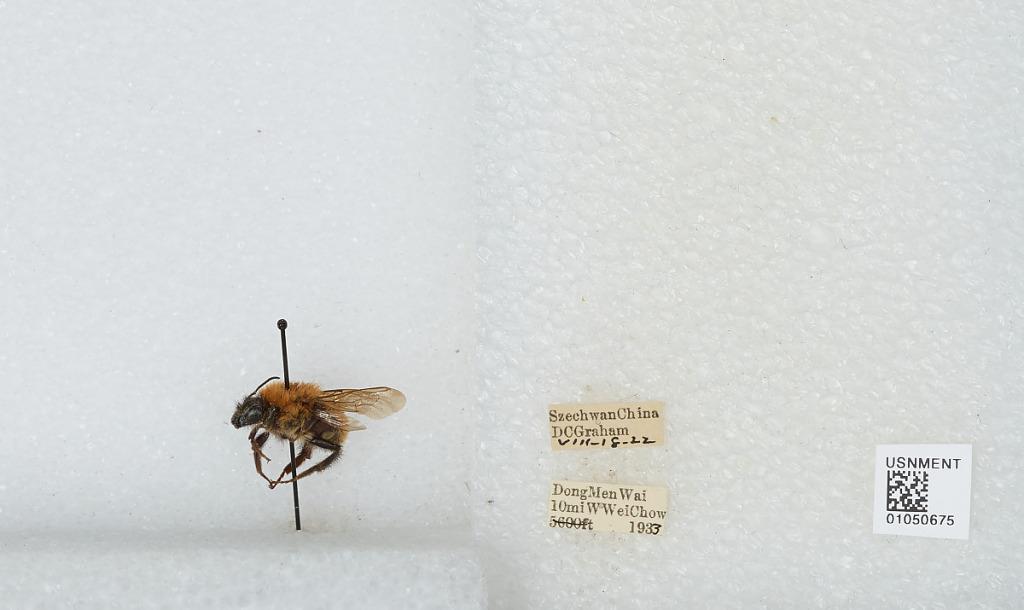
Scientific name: Bombus sp.
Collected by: D. Graham
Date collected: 1933-8-18
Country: China
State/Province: Sichuan
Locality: Dong Men Wei 10 mi. W. Wei Chow